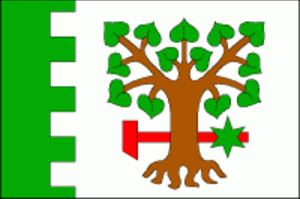
Bohdašín est une commune du district de Rychnov nad Kněžnou, dans la région de Hradec Králové, en République tchèque. Sa population s'élevait à 215 habitants en 2017.